Viktor Orbán

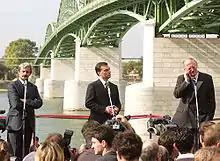
Mikuláš Dzurinda, Orbán and Günter Verheugen during the opening of the Mária Valéria Bridge across the Danube, connecting the Slovak town of Štúrovo with Esztergom, in Hungary, in November 2001

In 1998, Orbán formed a coalition with the Hungarian Democratic Forum (MDF) and the Independent Smallholders' Party (FKGP). The coalition won the 1998 parliamentary elections with 42% of the national vote. Orbán became the second youngest prime minister of Hungary at the age of 35 (after András Hegedüs) and the first post-Cold War head of government in both eastern and central Europe who had not previously been a member of a communist party during the Soviet-era.